Poliedro de Caracas

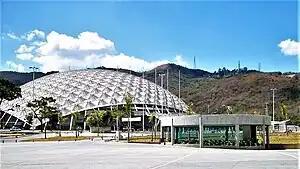
The exterior of Poliedro de Caracas.

The Poliedro de Caracas ("Caracas Polyhedron Arena") is an indoor sports arena, located on the grounds adjacent to Hipodromo La Rinconada, in Caracas, Venezuela. It was designed by architect Thomas C. Howard of Synergetics, Inc., in Raleigh, NC, in 1971. However, the geodesic dome was not concluded, until 1974, when US firm Charter Industries, along with Synergetics, Inc. designed and manufactured the geodesic dome in Raleigh, NC.